Yelp

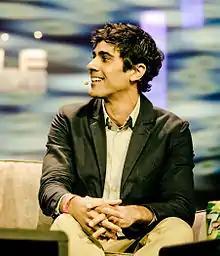
Jeremy Stoppelman, co-founder and CEO of Yelp

Two former PayPal employees, Jeremy Stoppelman and Russel Simmons, founded Yelp at a business incubator, MRL Ventures, in 2004. Stoppelman and Simmons conceived the initial idea for Yelp as an email-based referral network, after Stoppelman caught the flu and had a difficult time finding an online recommendation for a local doctor. Max Levchin, the co-founders' former colleague as founding chief technology officer of PayPal and founder of MRL Ventures, provided $1 million in Angel financing. MRL co-founder David Galbraith, who instigated the local services project based on user reviews, came up with the name "Yelp". Stoppelman explained that they decided on "Yelp" for the company's name because "it was short, memorable, easy to spell, and was familiar with 'the help' and 'yellow pages".